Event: Nepal Earthquake
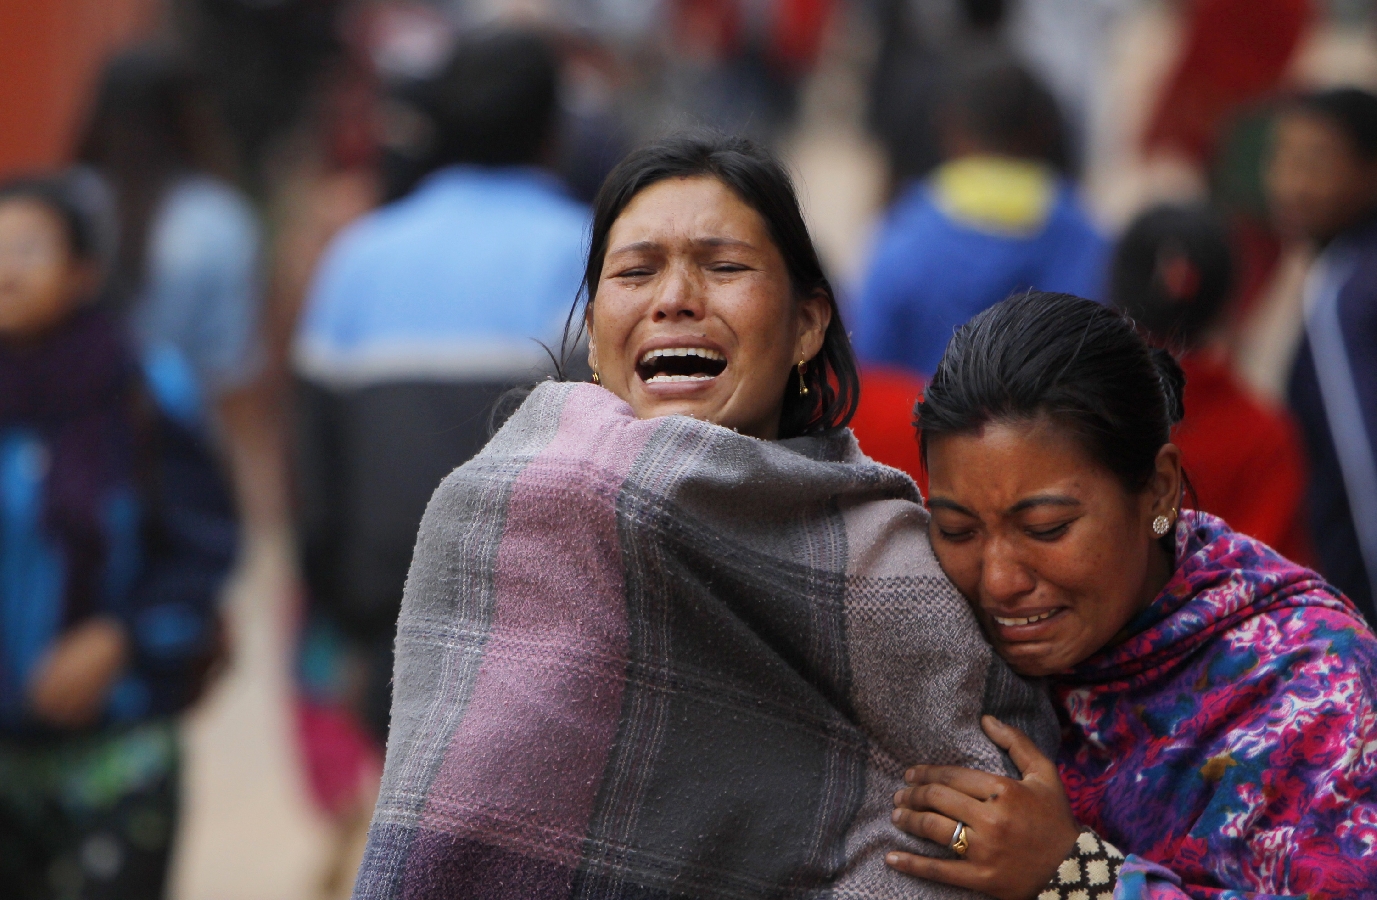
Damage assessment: no_damage